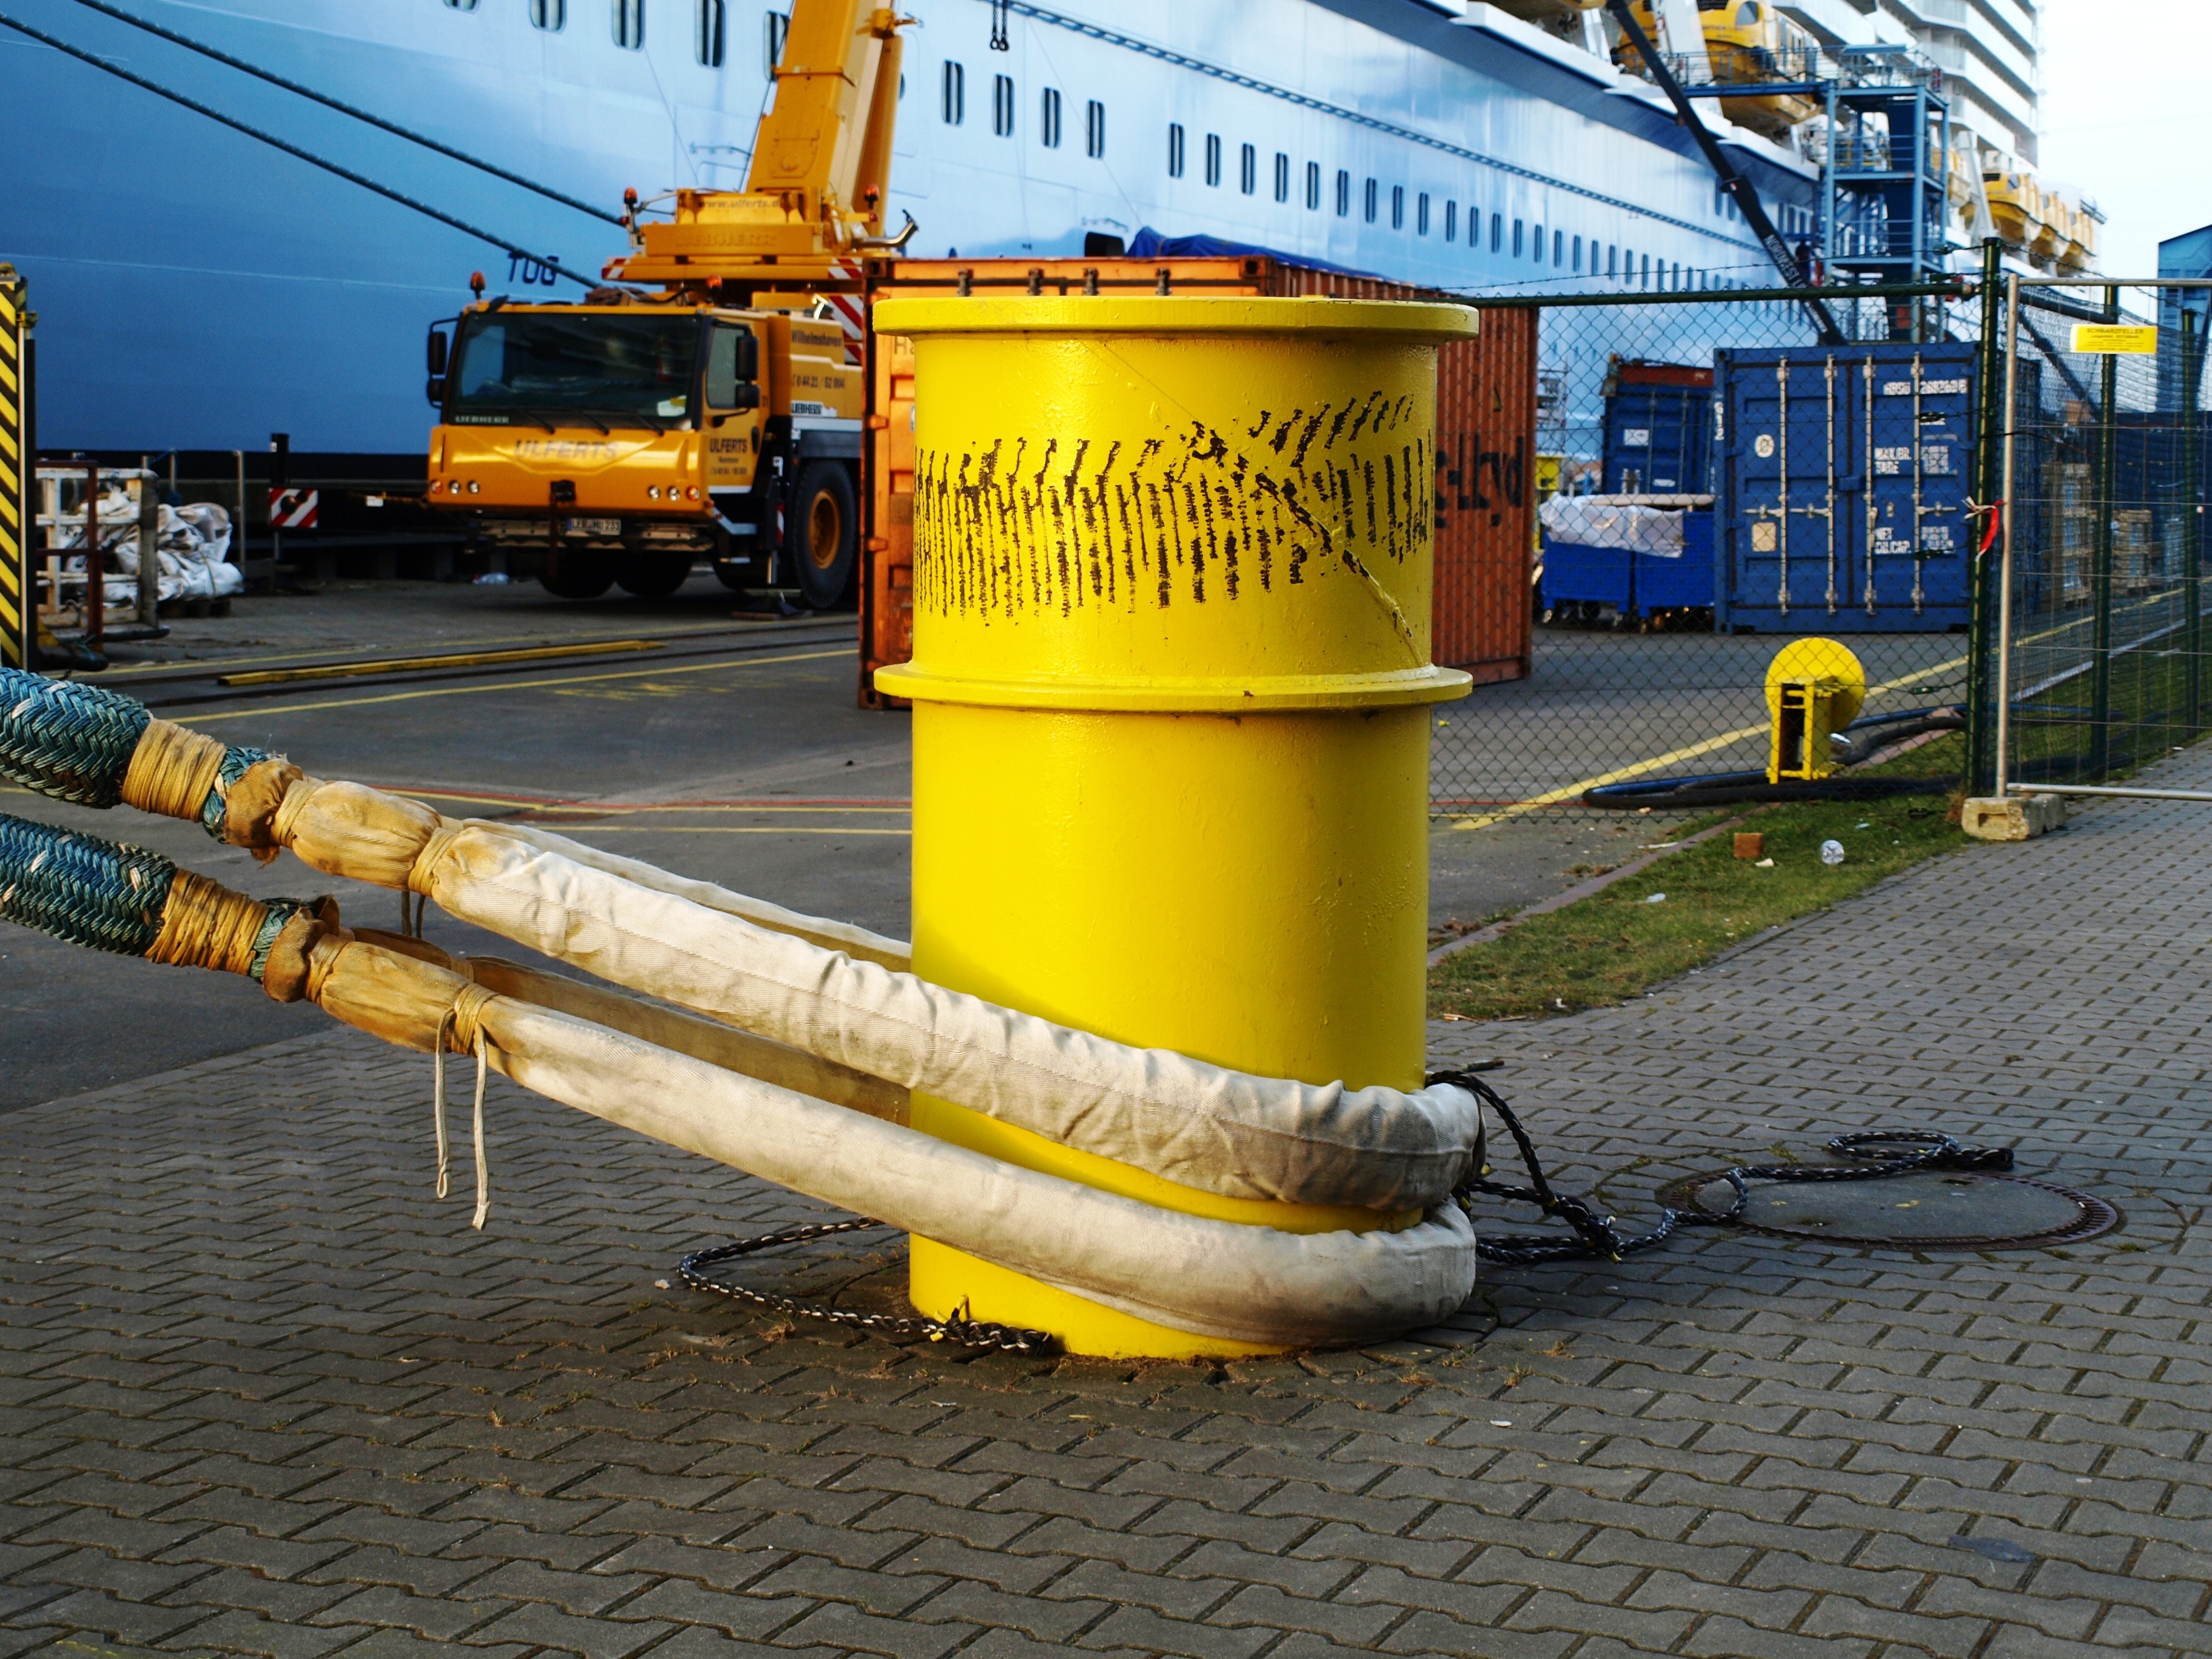
ship, asphalt, transport, vehicle, trust, ropes, cruise ship, secure, construction equipment, rope up, anchoring